Esther Dang

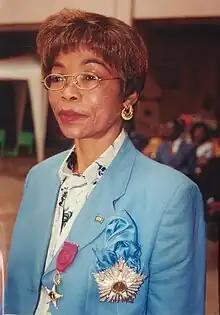
with awards

Esther Dang (born March 5, 1945) is a Cameroonian economist. She resigned as the director of the Cameroon National Investment company and stood as a presidential candidate.